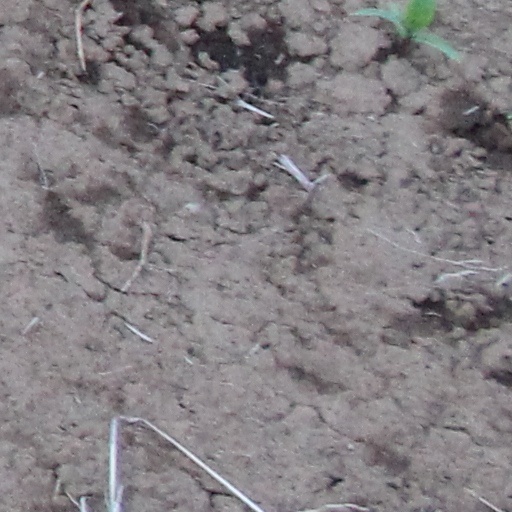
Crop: wheat